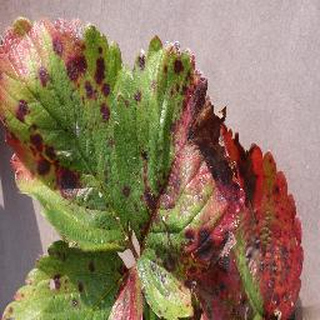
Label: strawberry_leaf_scorch